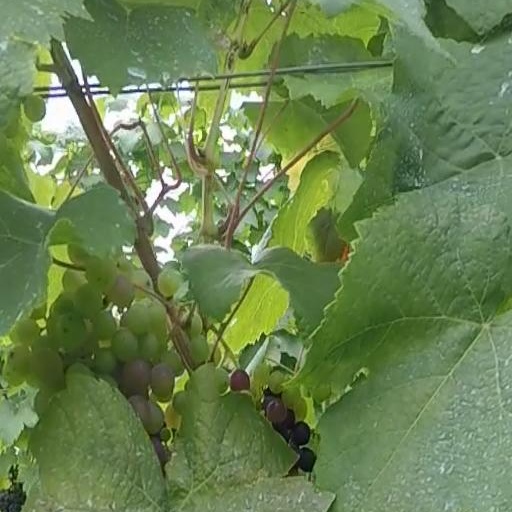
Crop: grape